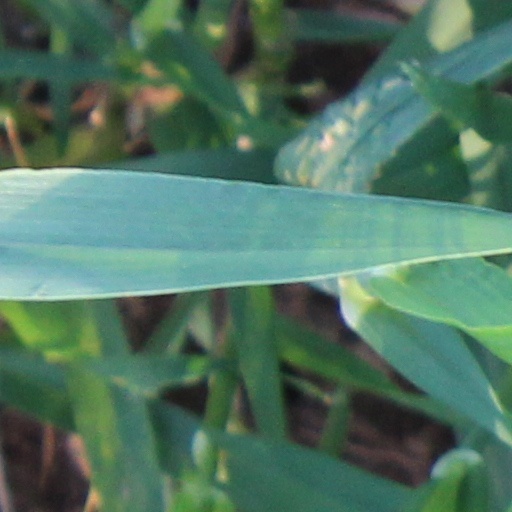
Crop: wheat